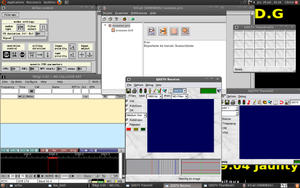
FDGnuX est un live-cd pour les amateurs radio.
Plusieurs projets sont dérivés de Ubuntu. Ubuntu incluant par défaut l'environnement GNOME, des projets sont apparus pour offrir la possibilité d’installer d’autres environnements graphiques. De même, d’autres versions ne sont que le résultat d'un ajout de logiciels et dont le but est de convenir pour une utilisation particulière. Ces projets sont des distributions dérivées de Ubuntu, car ils partagent exactement la même base, les mêmes logiciels, les mêmes dépôts APT, le même nom de code et le même cycle de développement.